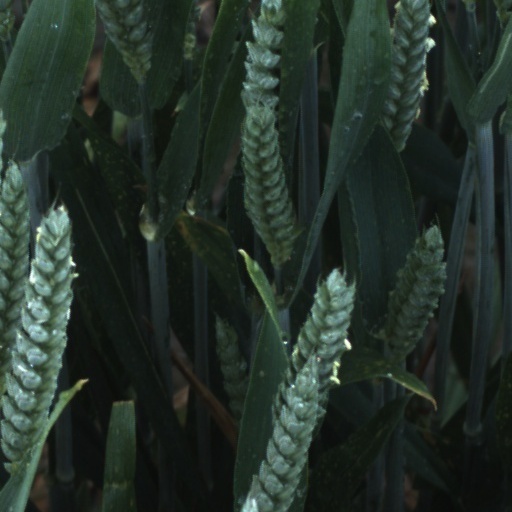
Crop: wheat